Canadair CL-215

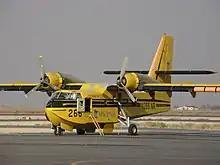
One of Minnesota DNR's Scoopers. The department lent the aircraft to the effort to fight the California wildfires of October 2007, and it is seen here at Fox Field.

Over a period of 21 years beginning in 1969, 125 of these aircraft were built and sold to customers in 11 countries. In 2018, there were reportedly around 165 CL-215 and CL-415s in service across 11 countries.